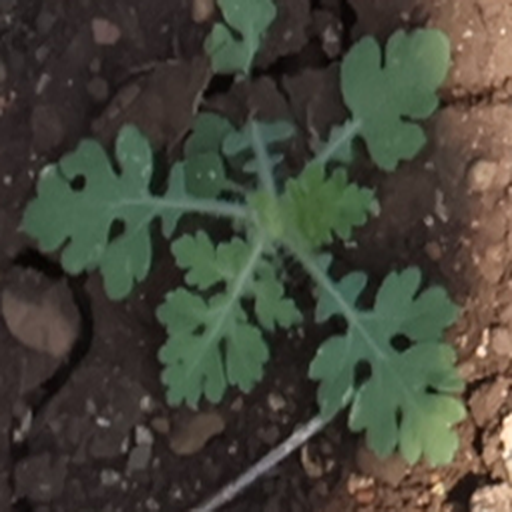
Weed species: Gajar_gavat_(Parthenium hysterophorus)